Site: brandenburg
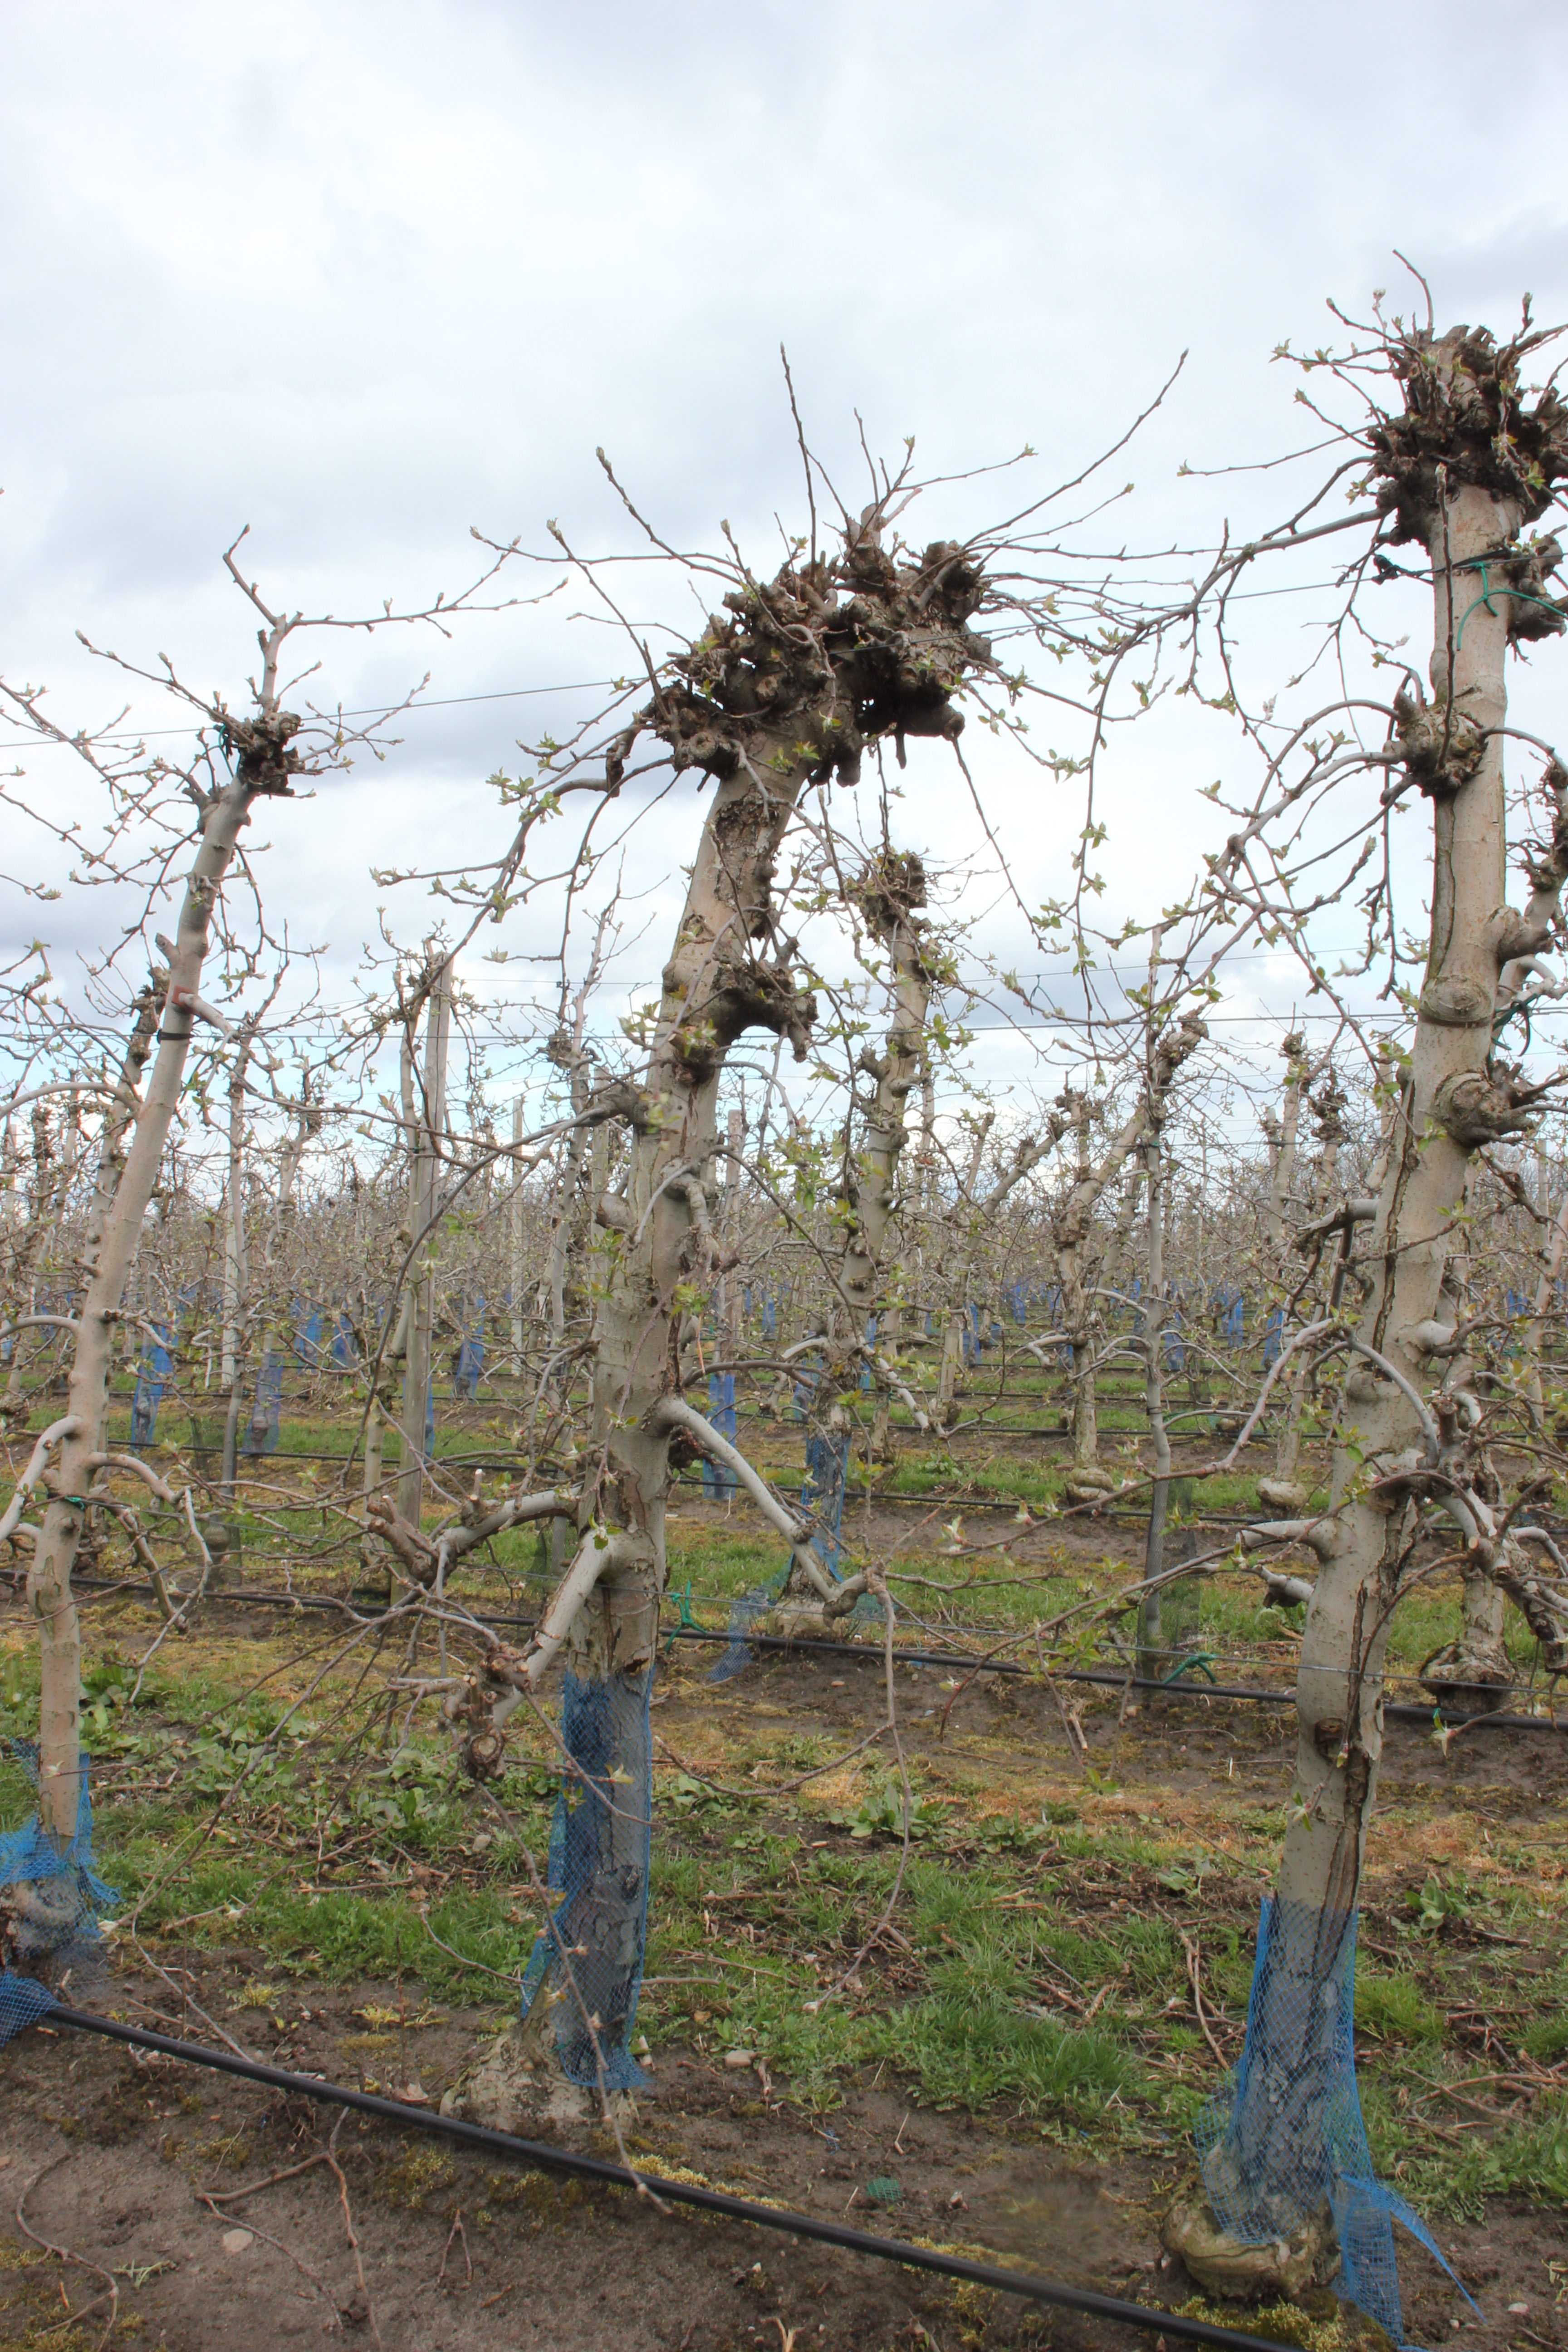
Growth stage (BBCH 55): Inflorescence emergence